Nagina (2014 film)

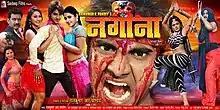
Movie poster

Nagina (Hindi: नगीना) is a 2014 Indian, Bhojpuri language film directed and produced by Rajkumar R. Pandey, and associate directed by Manoj R Pandey, starring Pradeep Pandey "Chintu" and Rinku Ghosh. This film is a sequel of the Bhojpuri film "Naagin".